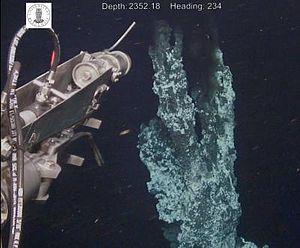
Le château de Loki est un champ de cinq sources hydrothermales actives dans l'océan Atlantique.